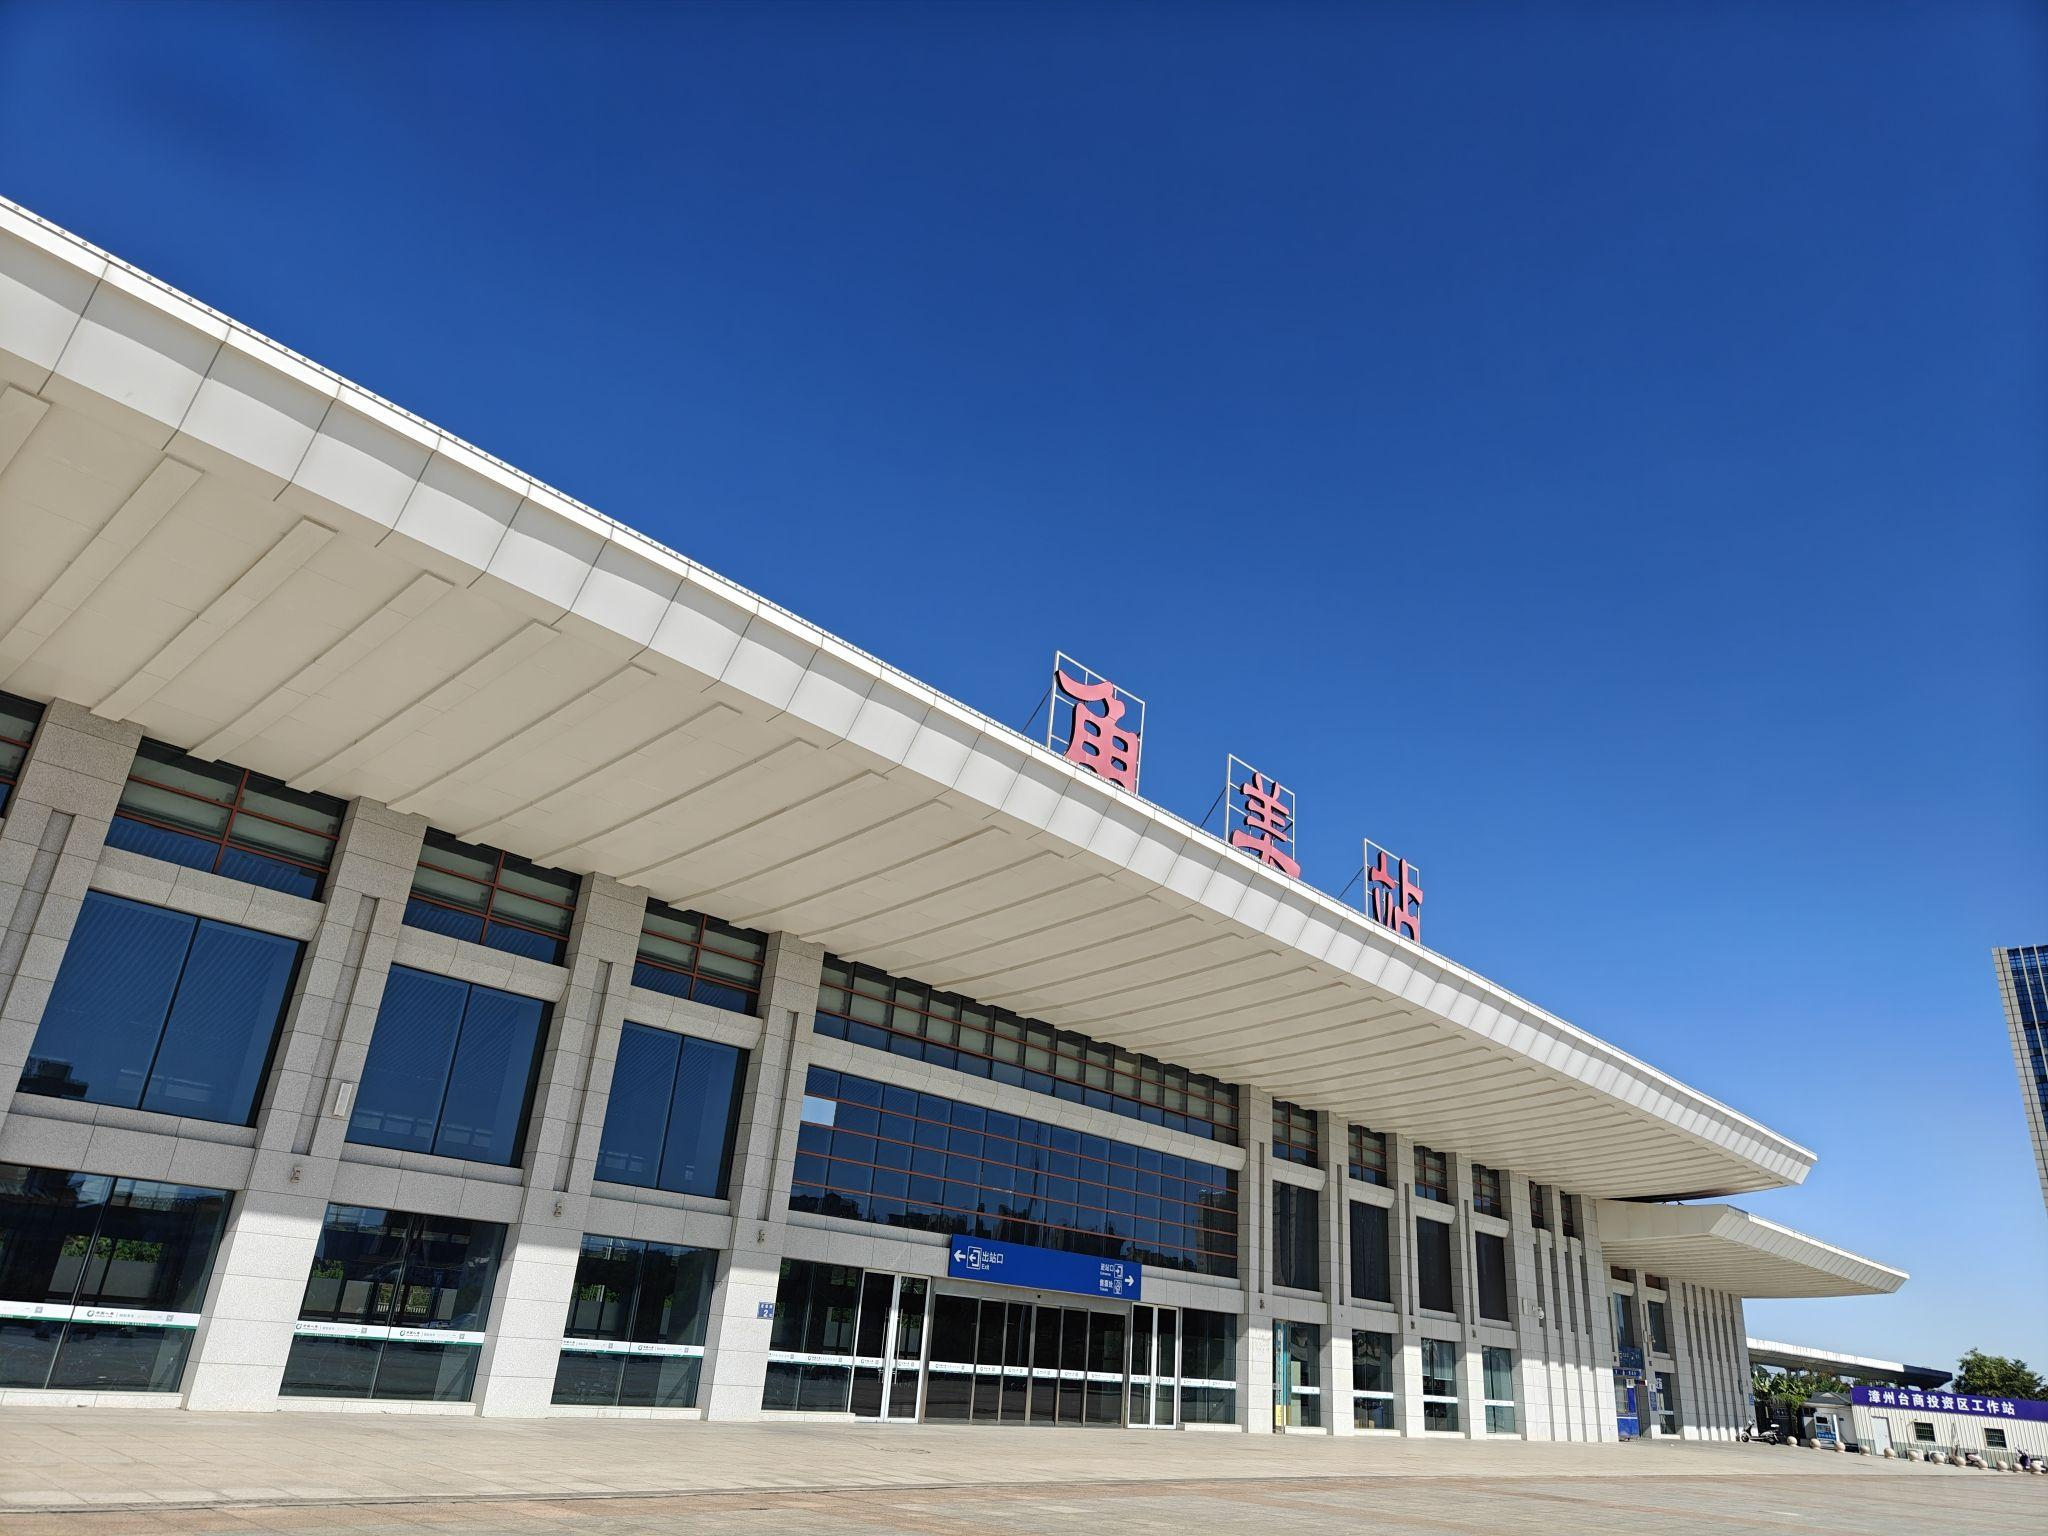
地标名称：角美站